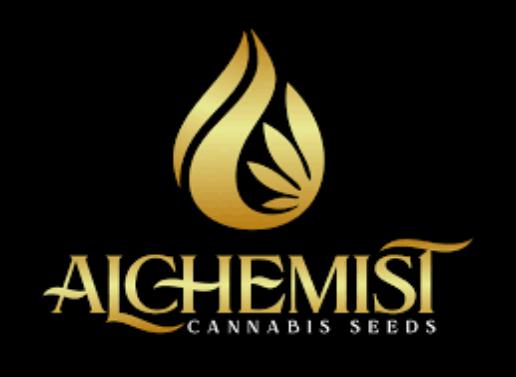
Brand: Alchemist
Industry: Clothes